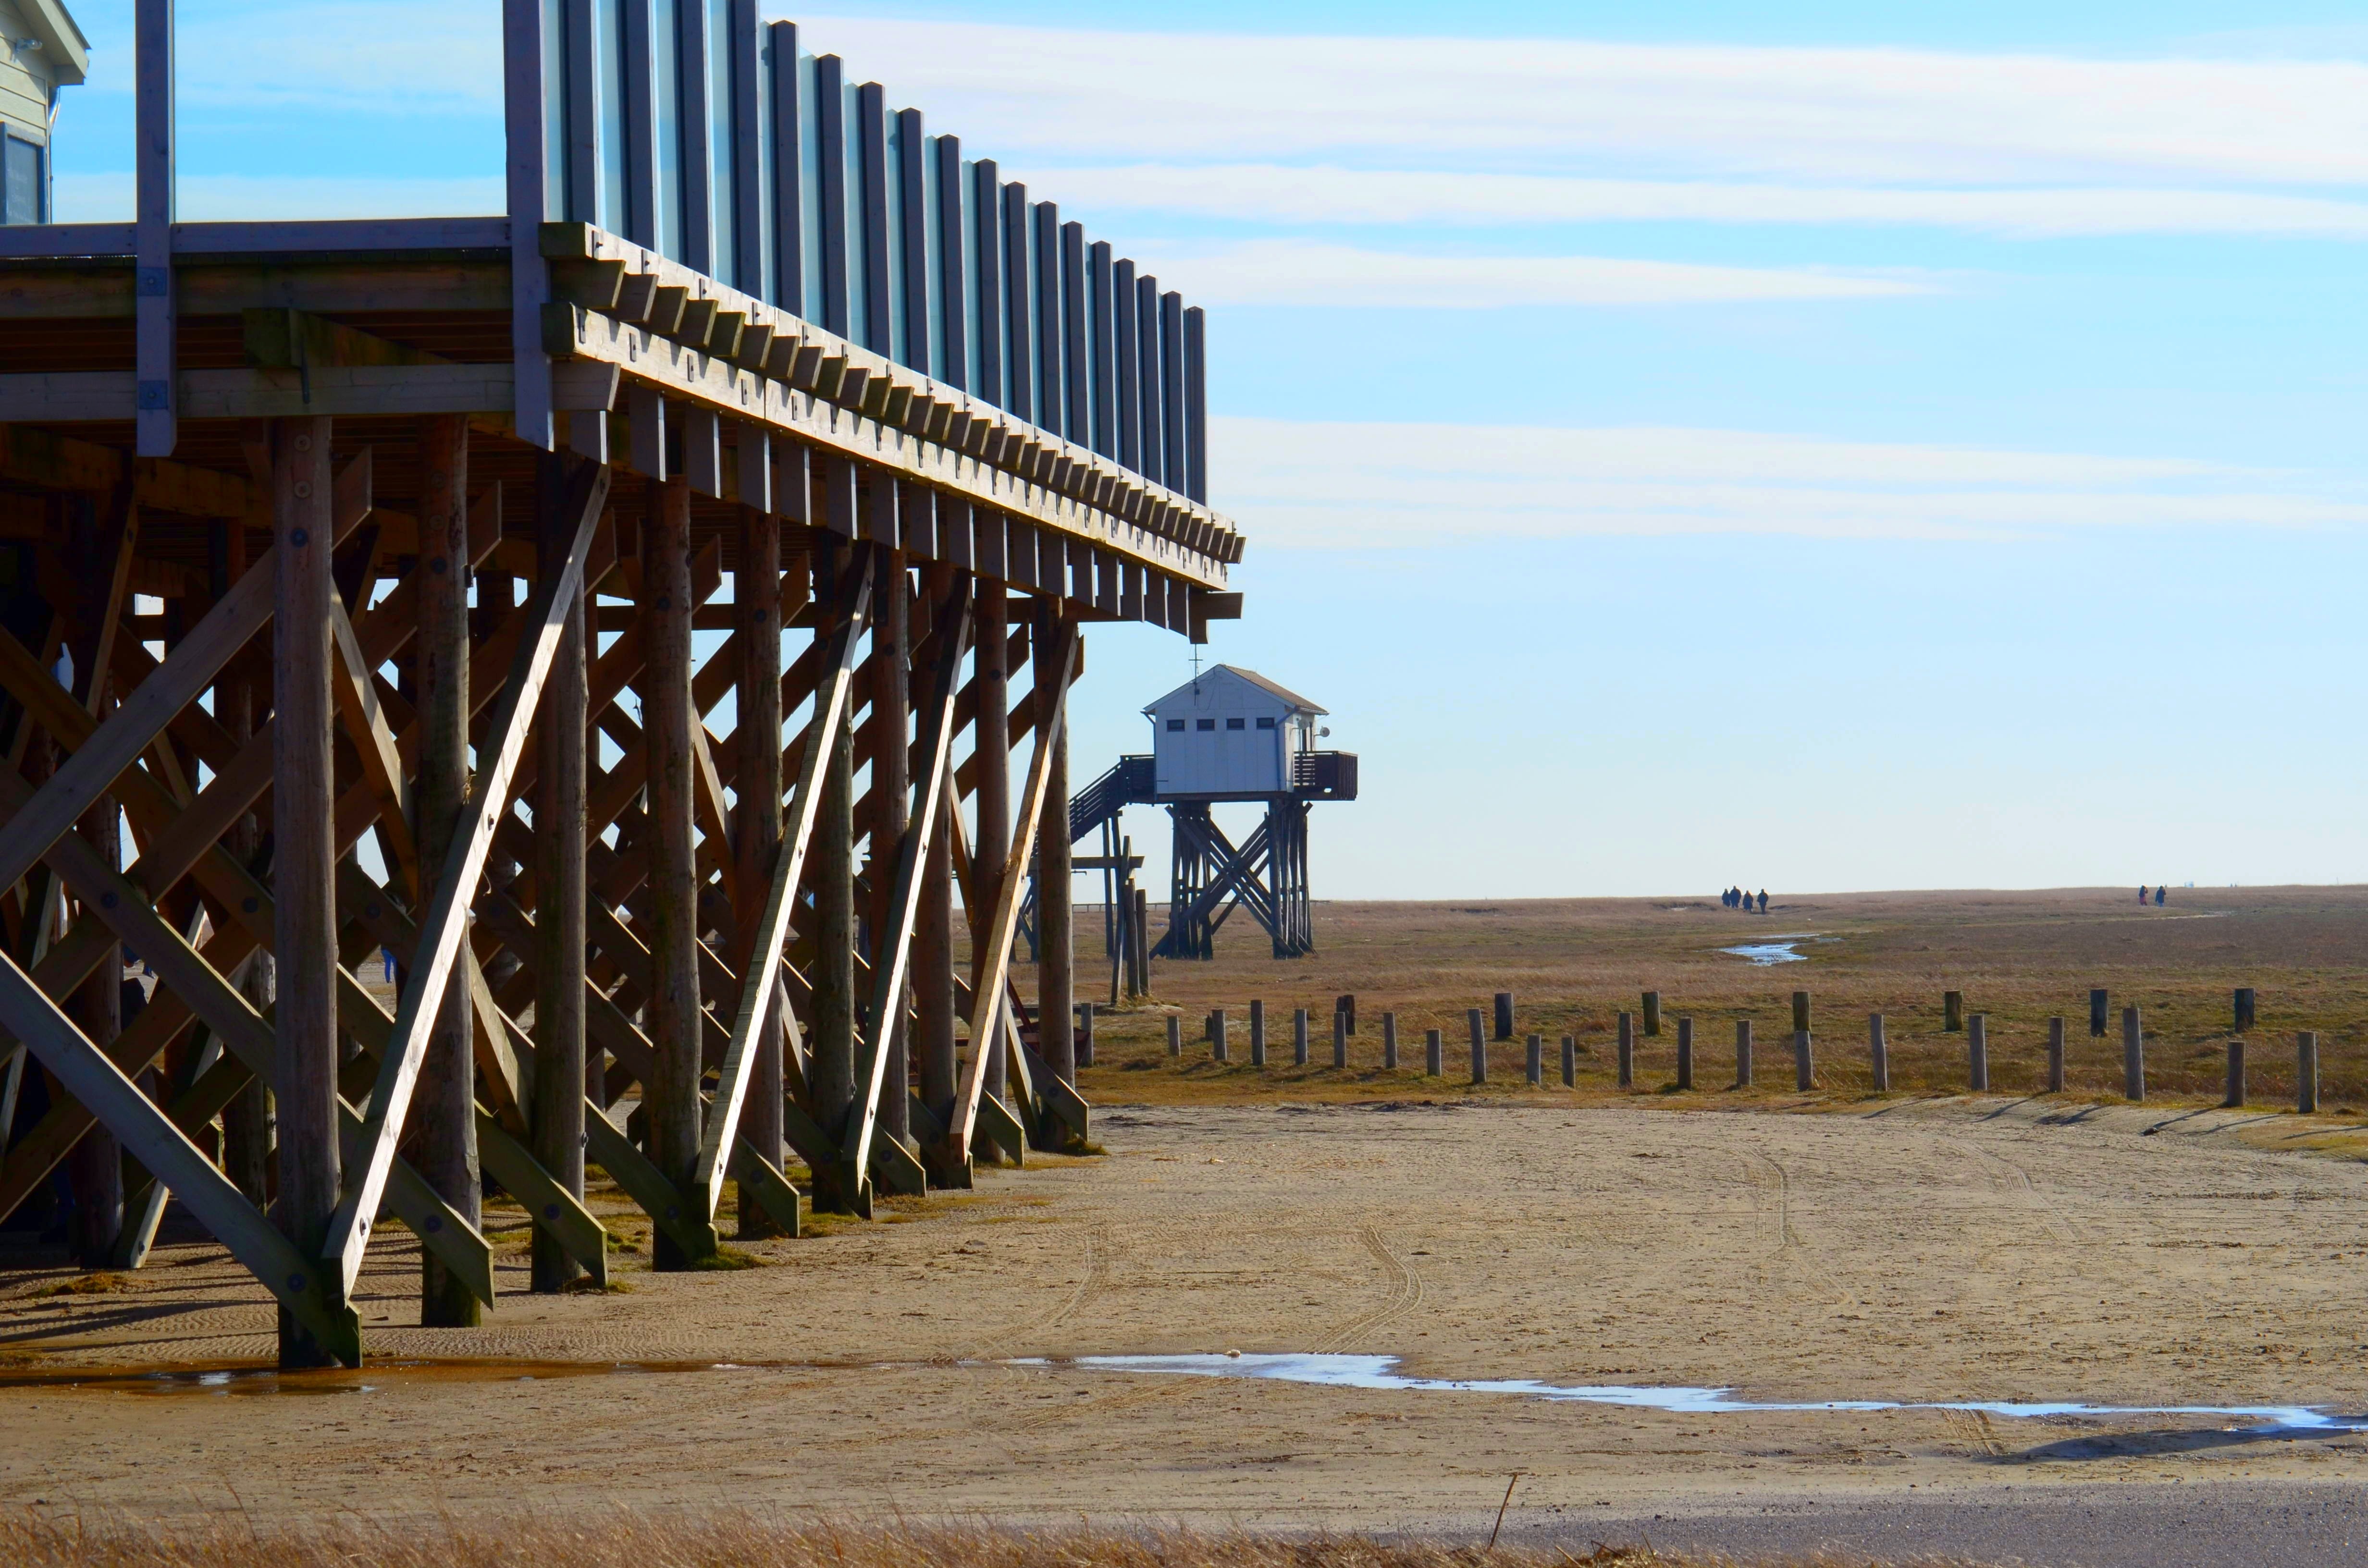
beach, coast, boardwalk, wood, pier, walkway, vacation, national park, north sea, wadden sea, nordfriesland, watts, st peter obi, world heritage sea